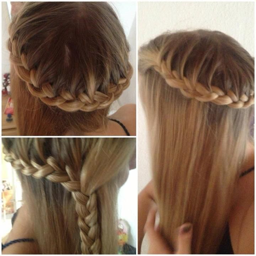
like if you 'd wear this nice hairstyle !